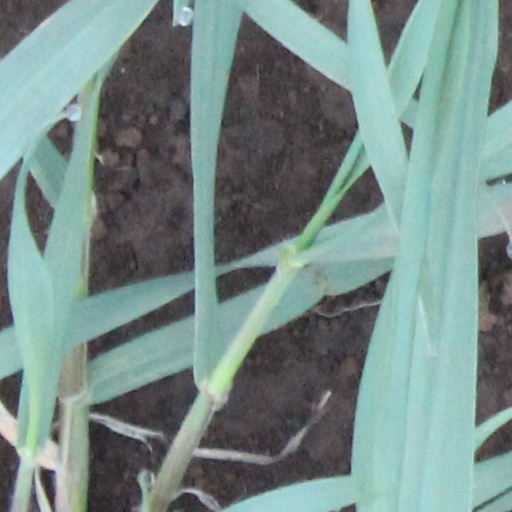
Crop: wheat